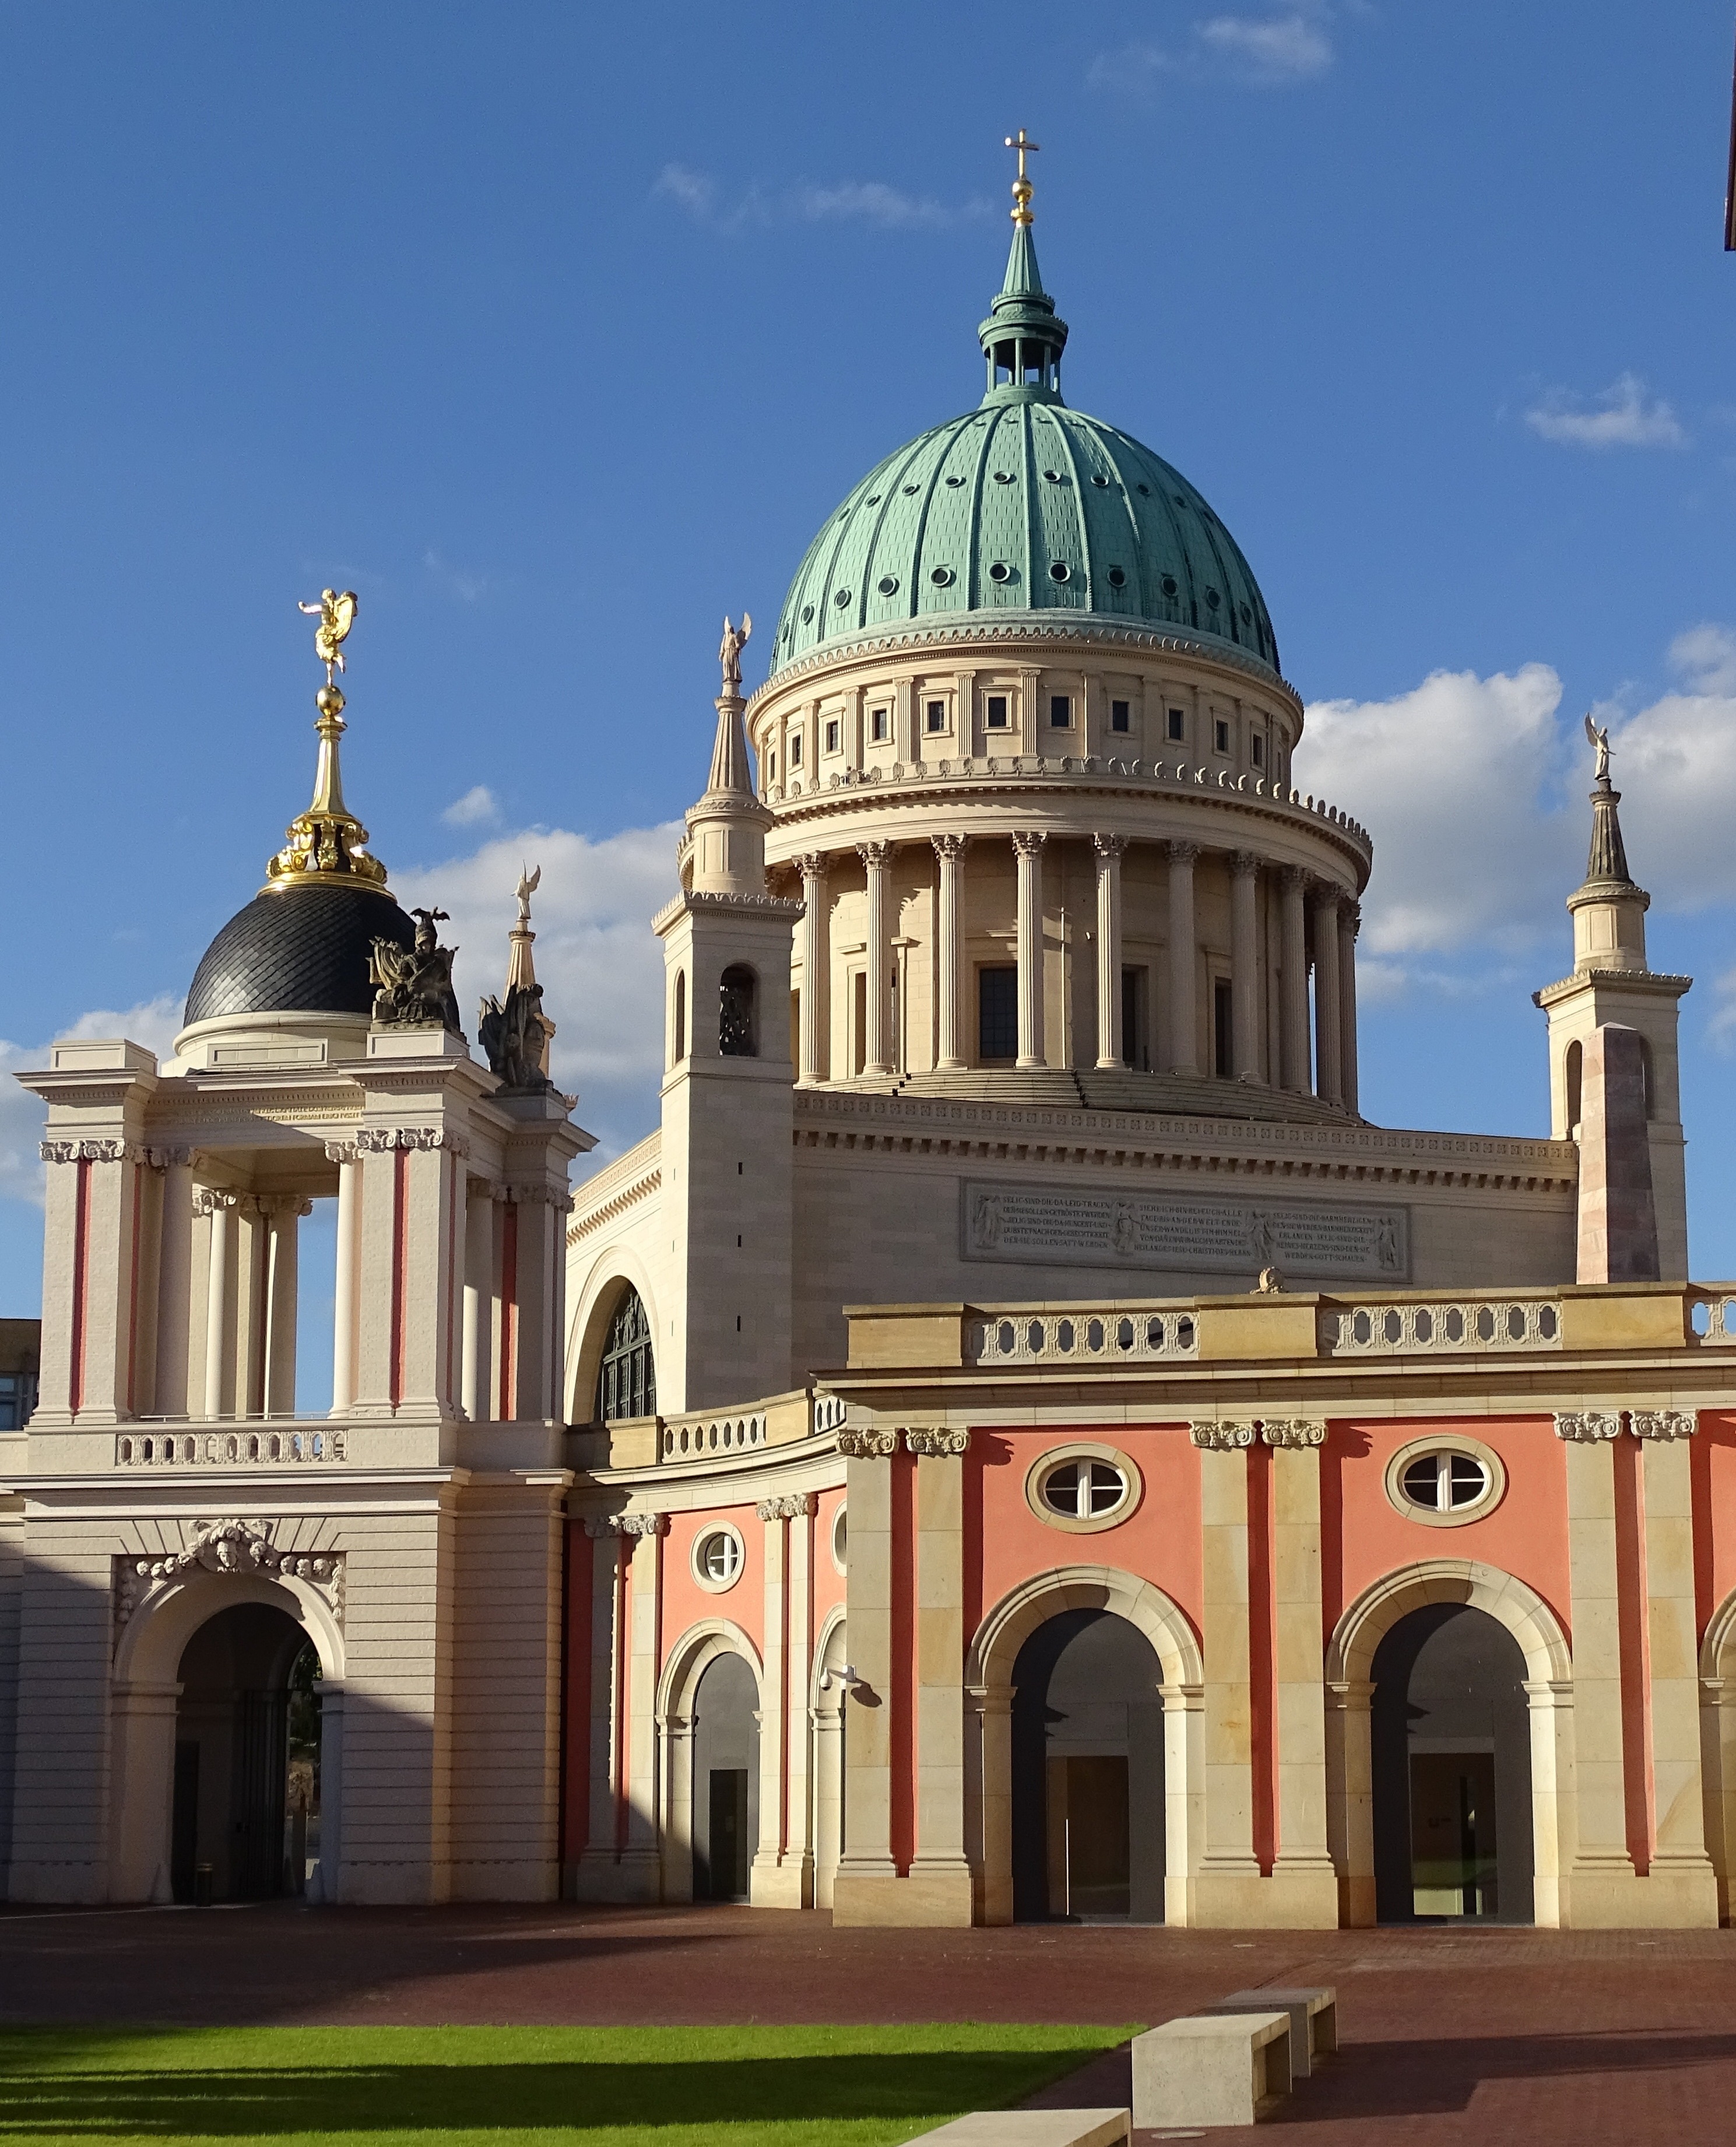
architecture, building, landmark, facade, church, cathedral, tourism, place of worship, places of interest, monastery, germany, synagogue, tourist attraction, basilica, dome, historically, potsdam, house of worship, historic site, nikolai church, byzantine architecture, spanish missions in california